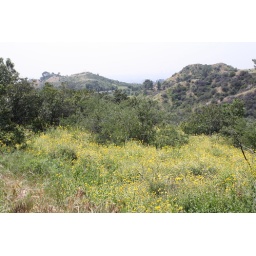
Griffith Park exploded in yellow flowers